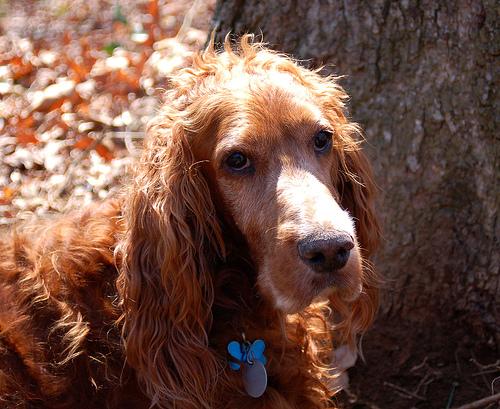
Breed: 207-n000011-Irish_setter